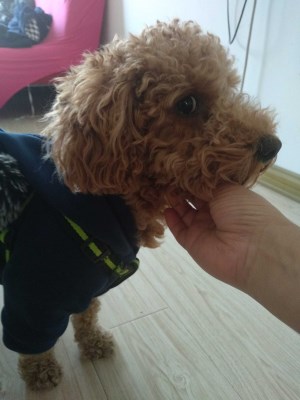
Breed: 7449-n000128-teddy